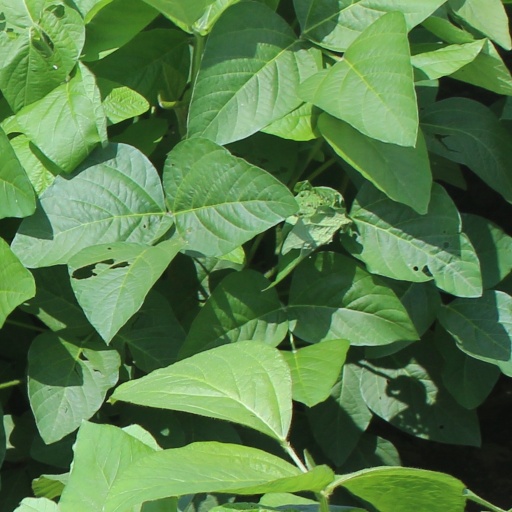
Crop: soybean